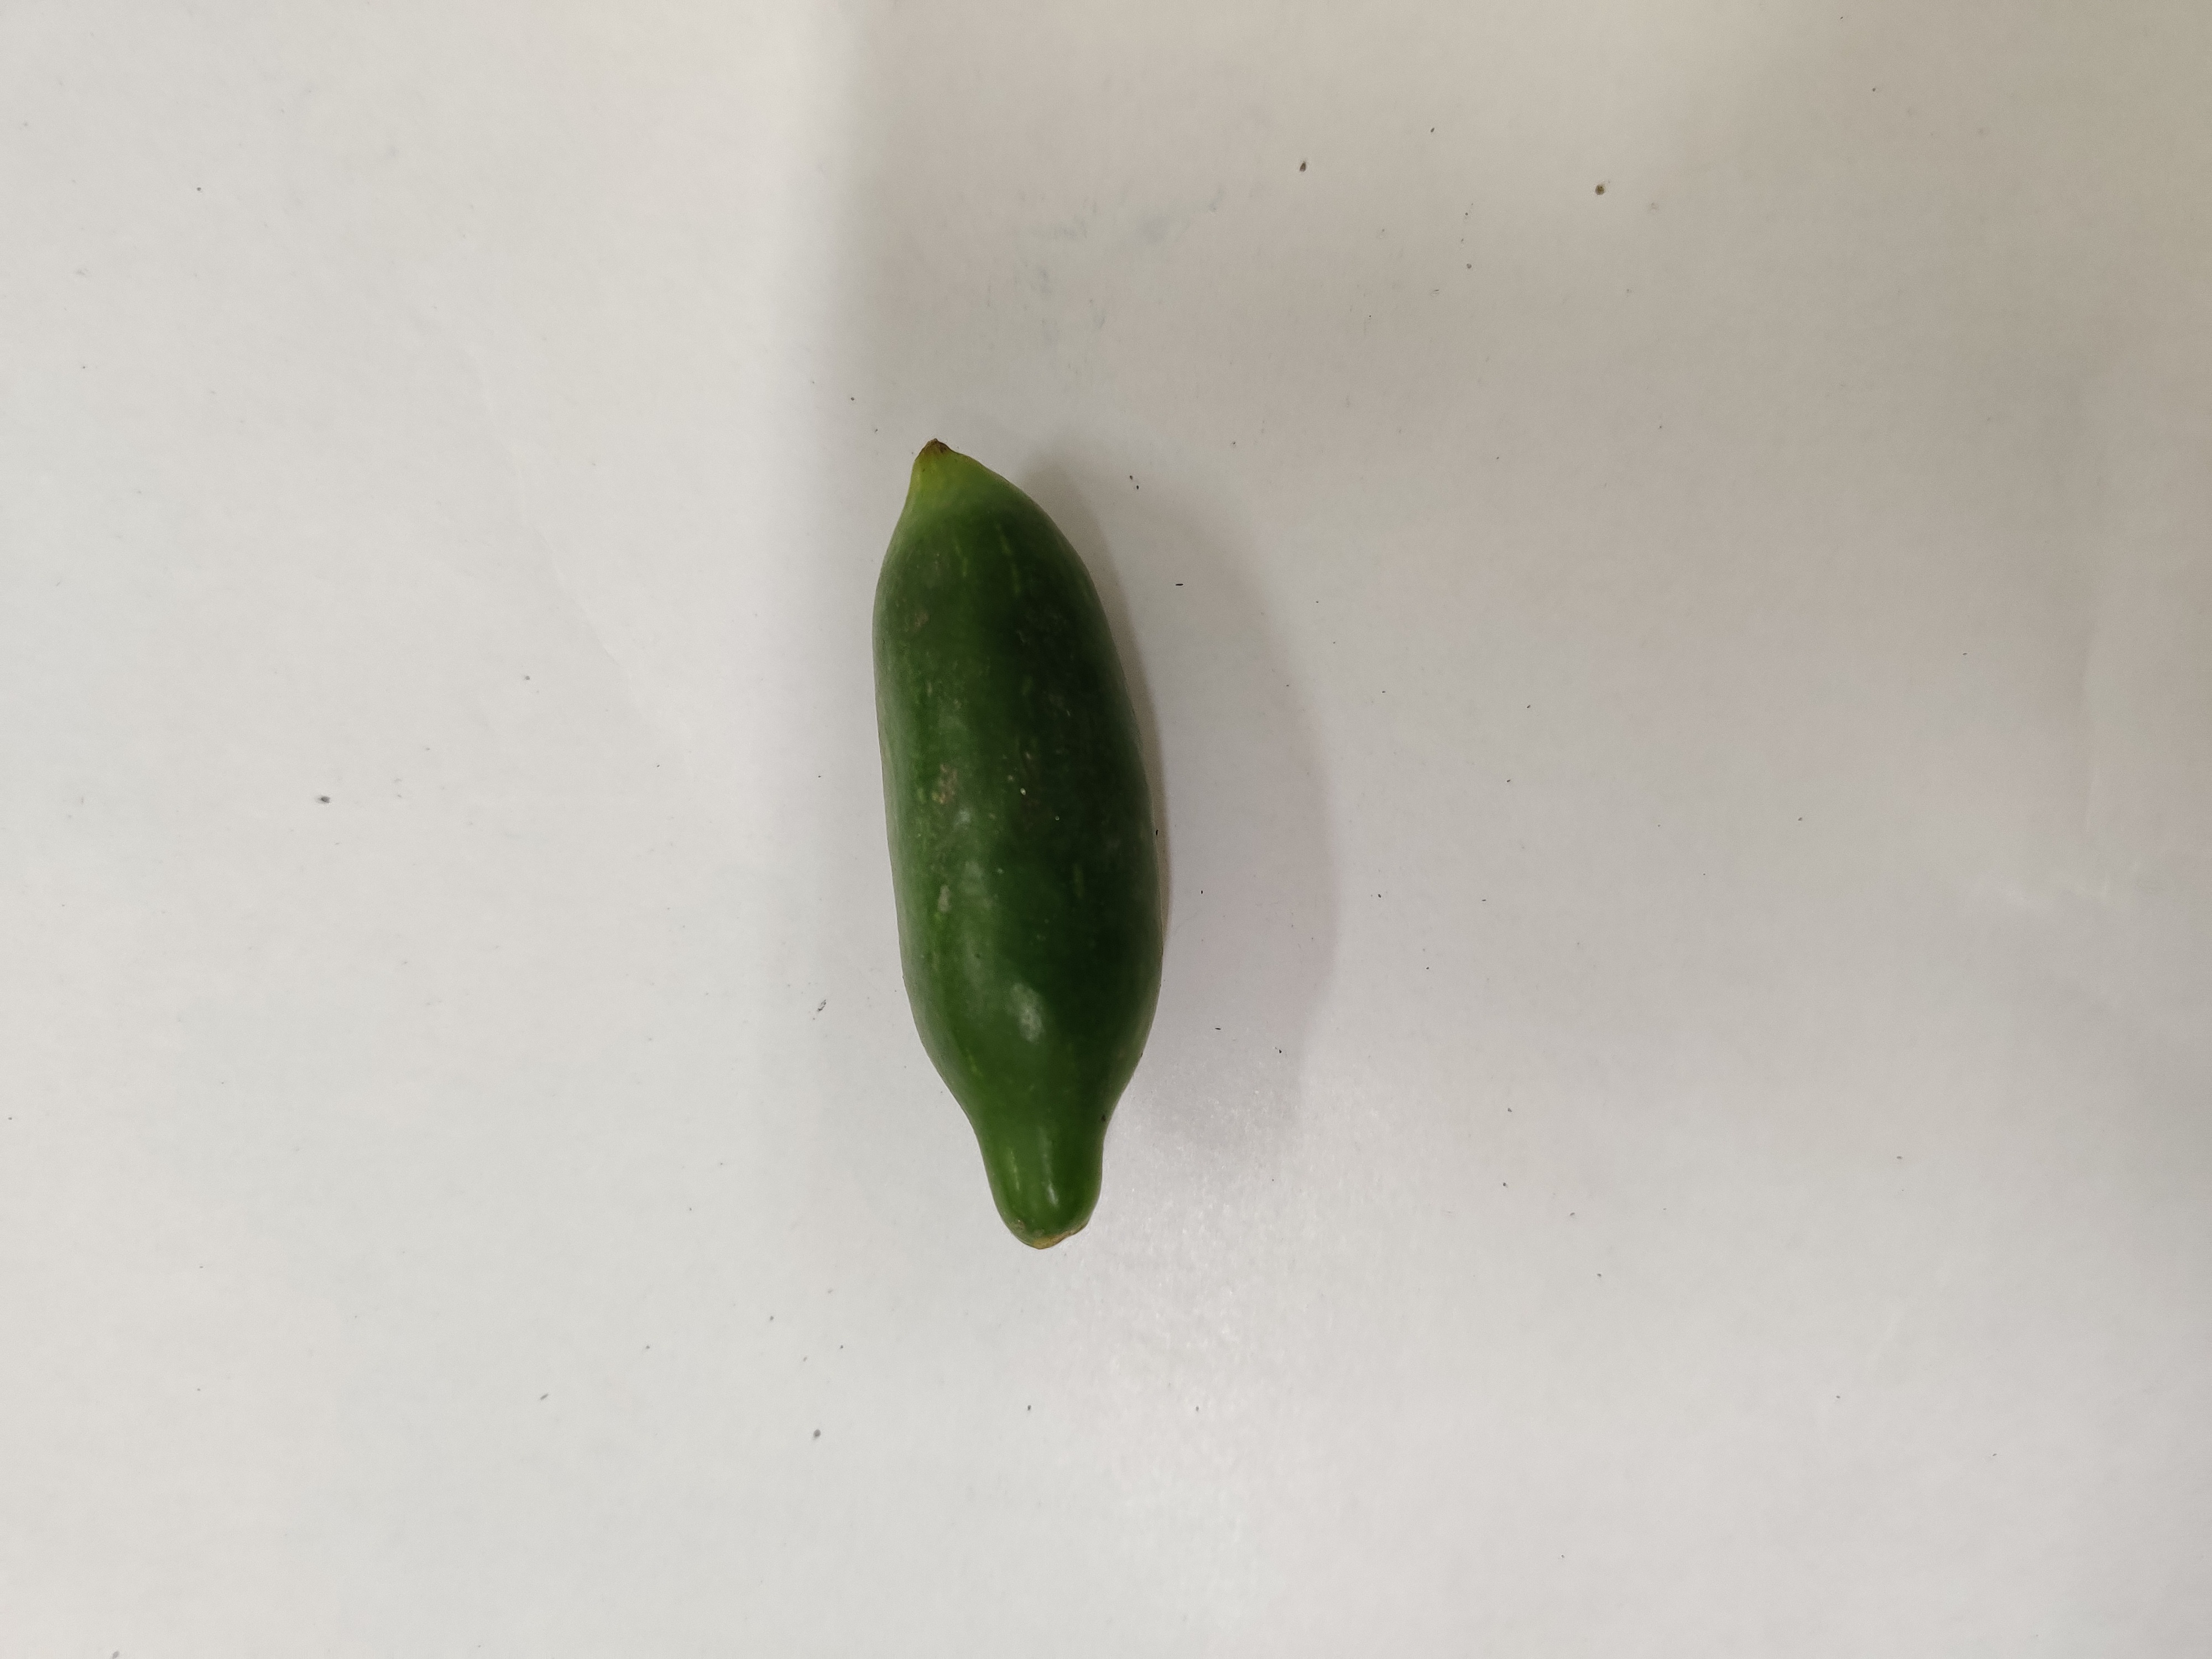
Crop: Ivy Gourd
Condition: Fresh